History of Tyre, Lebanon

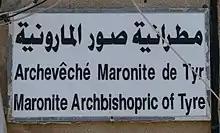
Sign at the seat of the Maronite Archeparchy

Nevertheless, Tyre was badly affected in the week-long Operation that was code-named "Stone of Wisdom" but became better known as Operation Litani. Civilians once more bore the brunt of the war, both in human lives and economically. The IAF targeted especially the three Palestinian refugee camps as well as the harbour on claims that the PLO received arms from there. It destroyed a number of historical buildings like Beit Shaddad in the Christian quarter and heavily damaged many others. Shells also exploded in the Roman Hippodrome. Moreover, the old Hassan Borro Army barracks of Tyre came under fire and were reportedly abandoned by the dissident Lebanese Arab Army, but held by its Palestinian allies.